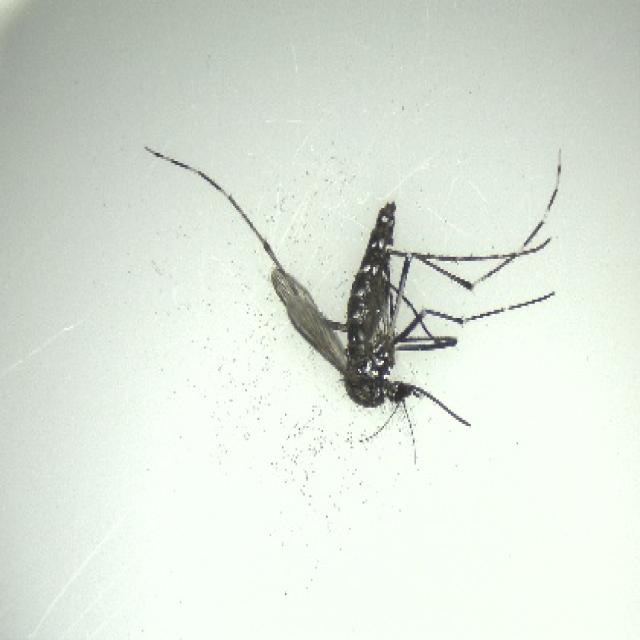
Species: aedes_albopictus